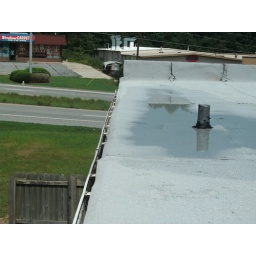
standing water around vent. a small rain would not let the water off the new roof and puddle around a vent.